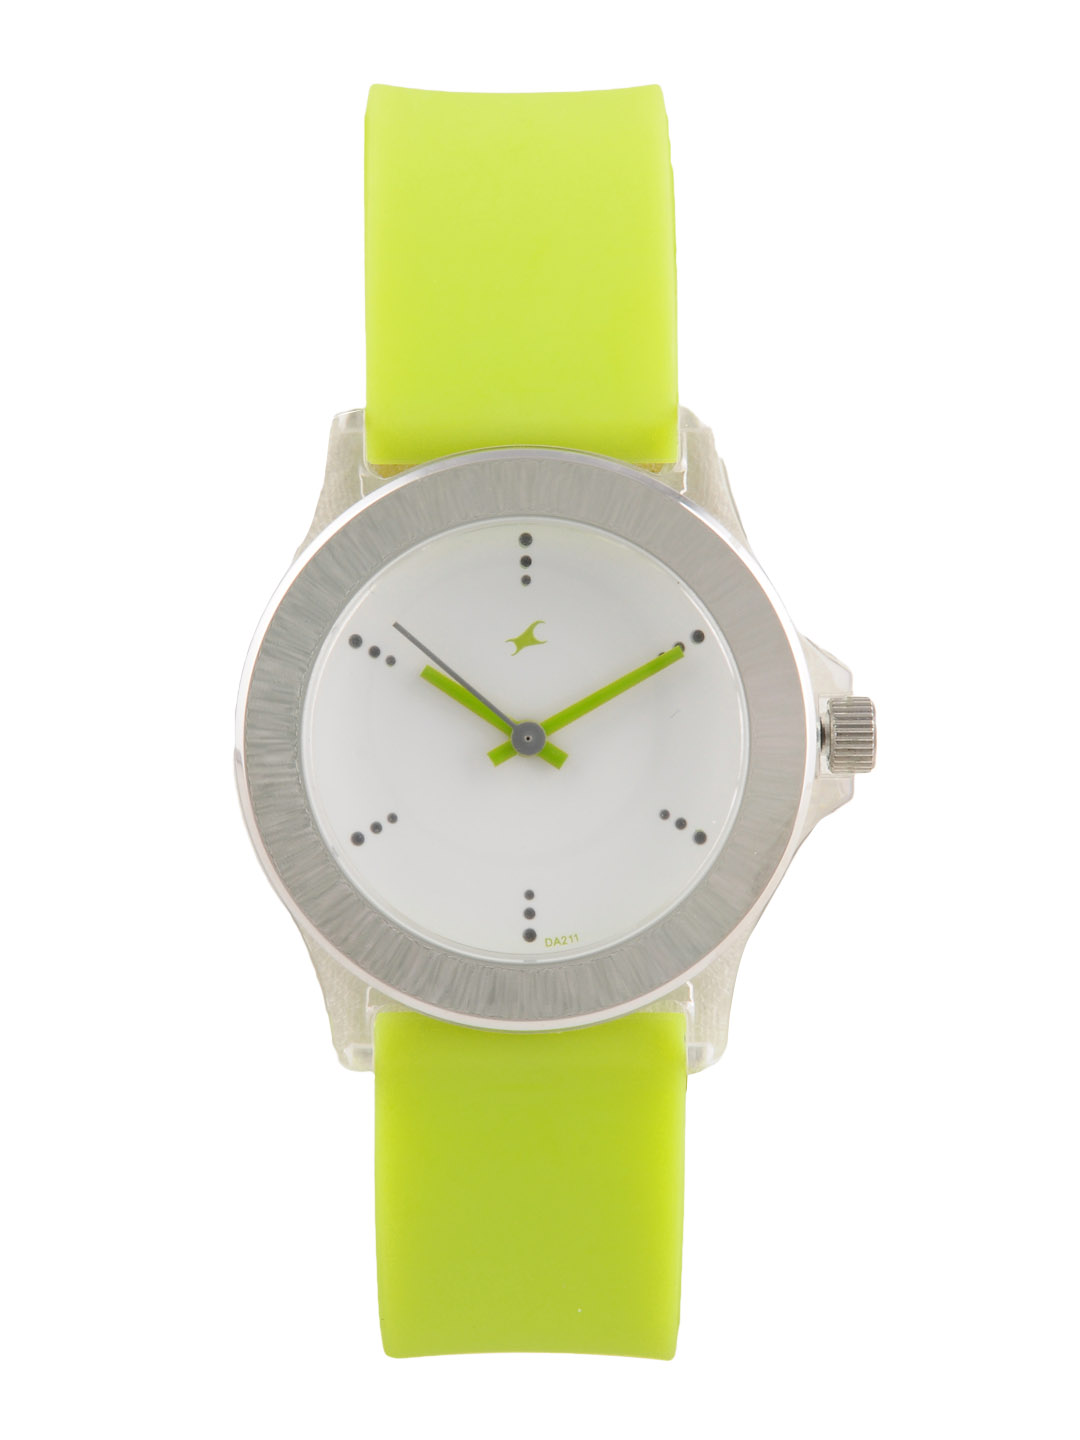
Fastrack Women White Dial Watch
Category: Accessories / Watches / Watches
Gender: Women
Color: White
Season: Winter 2016
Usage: Casual